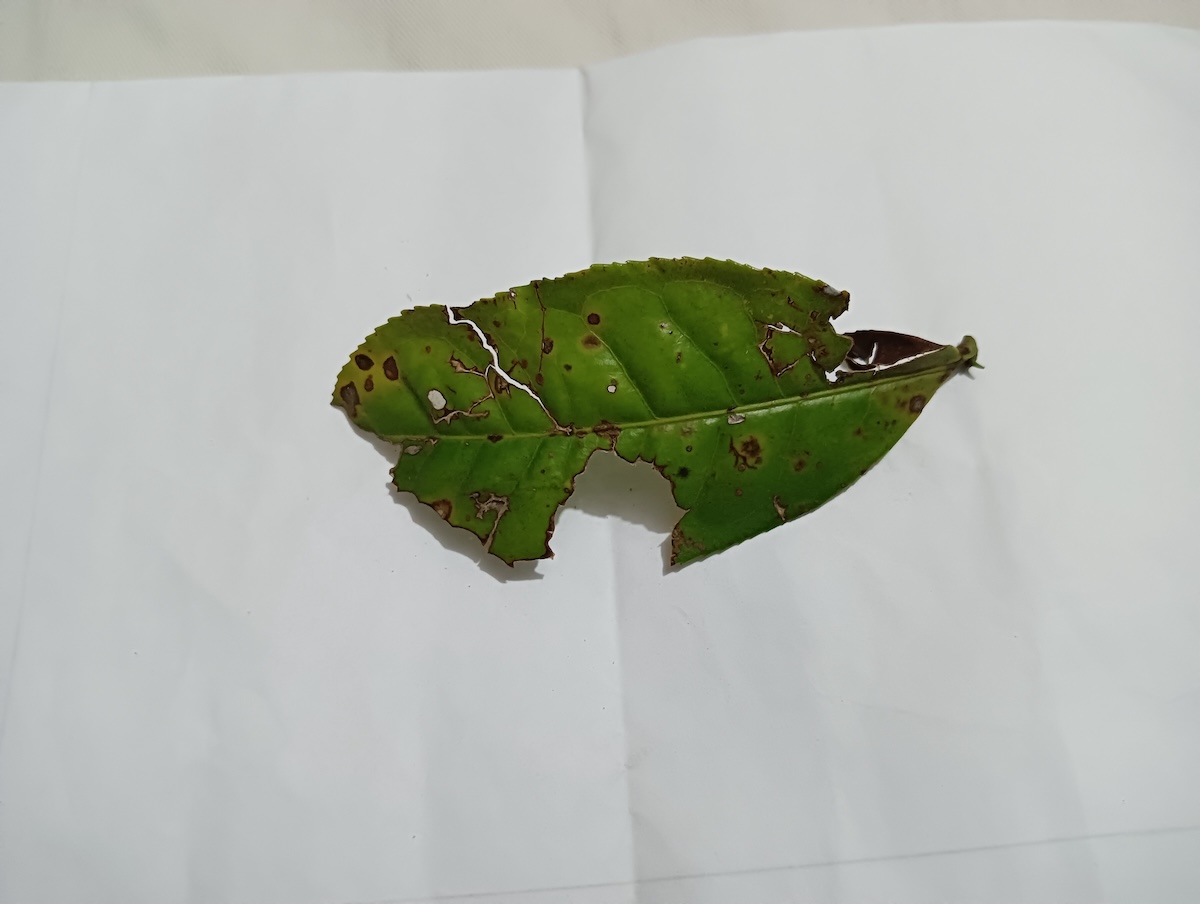
Label: Brown Blight